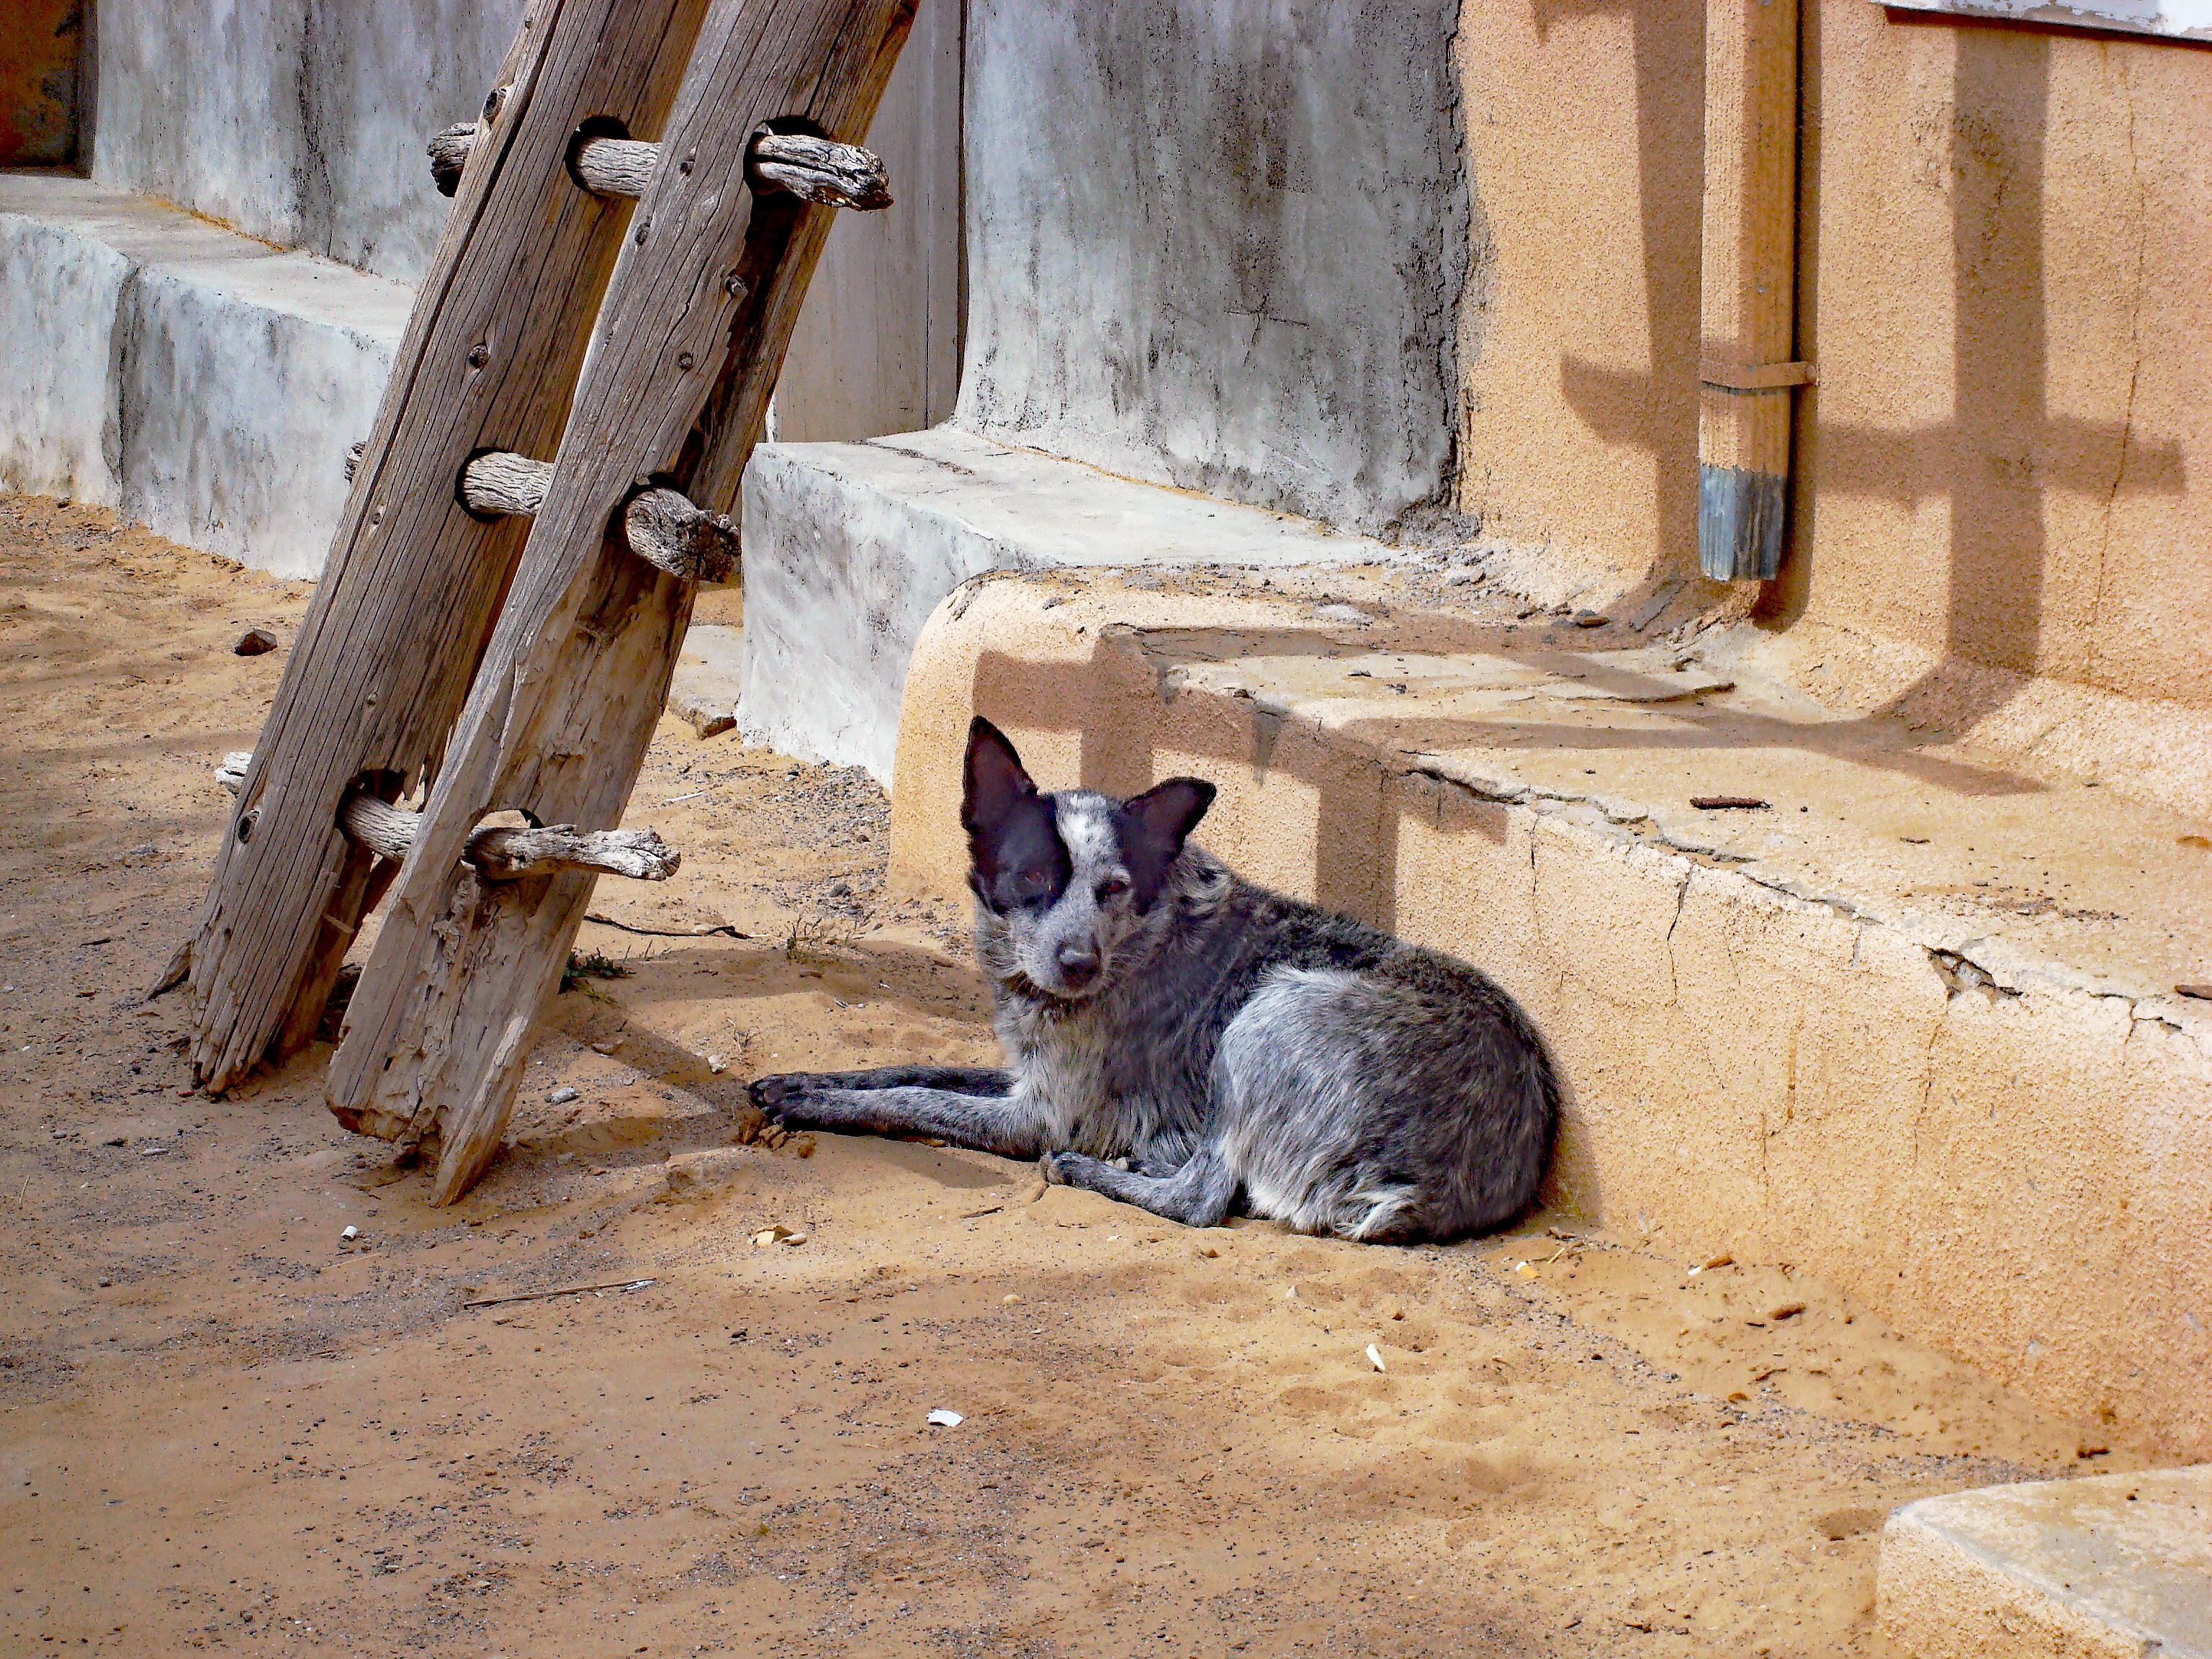
dog, kitten, cat, mammal, ancient, new mexico, ruins, vertebrate, southwest, animal shelter, small to medium sized cats, cat like mammal, sky city cultural center, acoma pueblo